Ray Warren

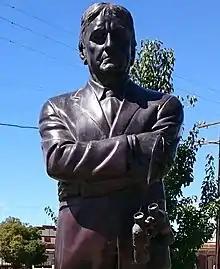
Statue of Warren in Junee NSW

Raymond Warren (born 11 June 1943) is an Australian retired sports commentator, known for his coverage of televised professional rugby league matches on the Nine Network. He is known as the "Voice of Rugby League", and called 99 State of Origin games as well as 45 NRL Grand Finals. Warren also used to call Australian swimming team events and the FINA World Championships until Nine lost the rights to these events in 2008 and in 2012 participated in Nine's coverage of the London Olympics.